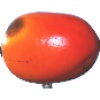
Label: kaki